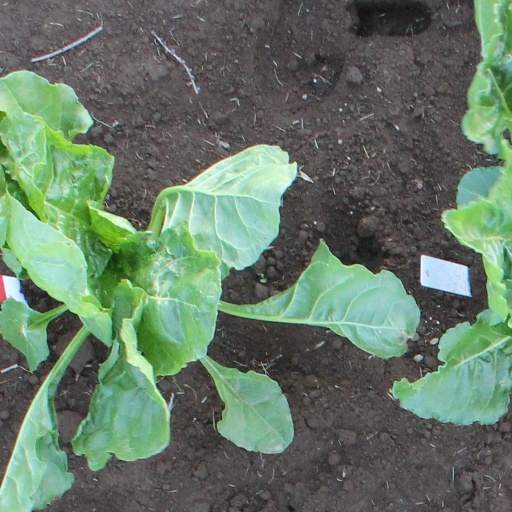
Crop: sugar beet